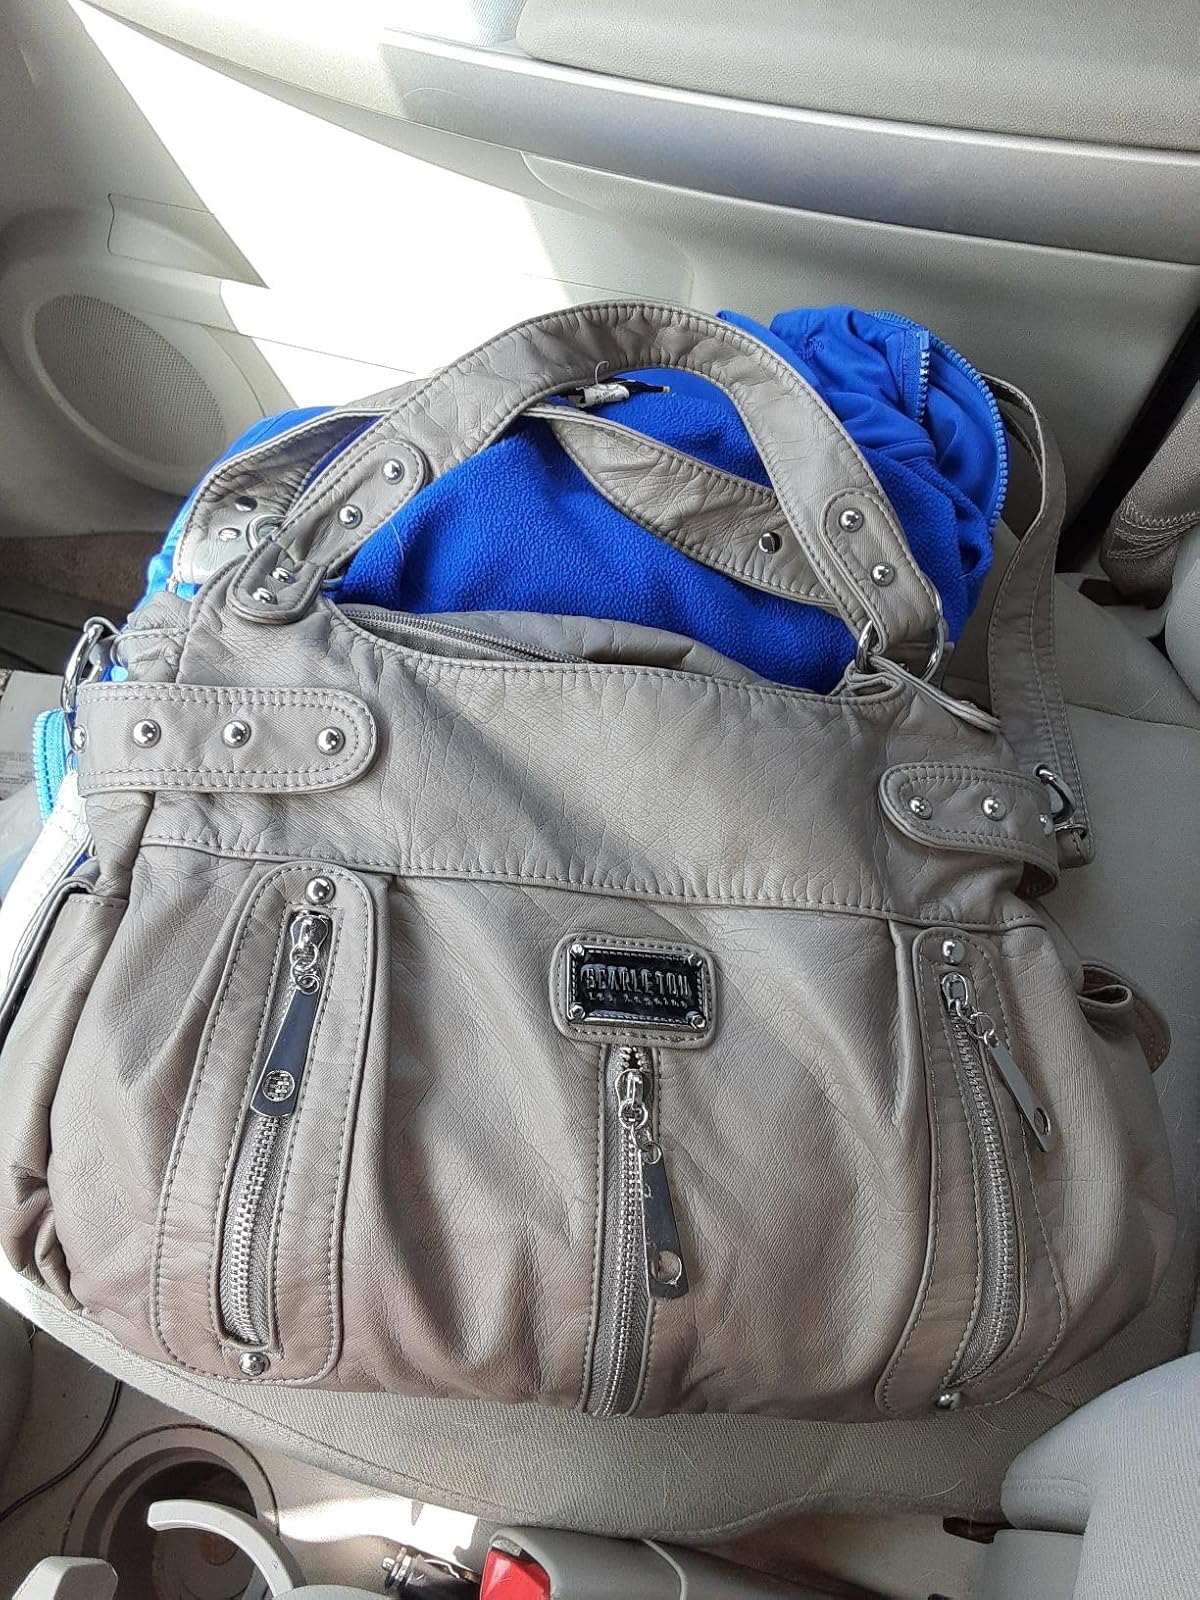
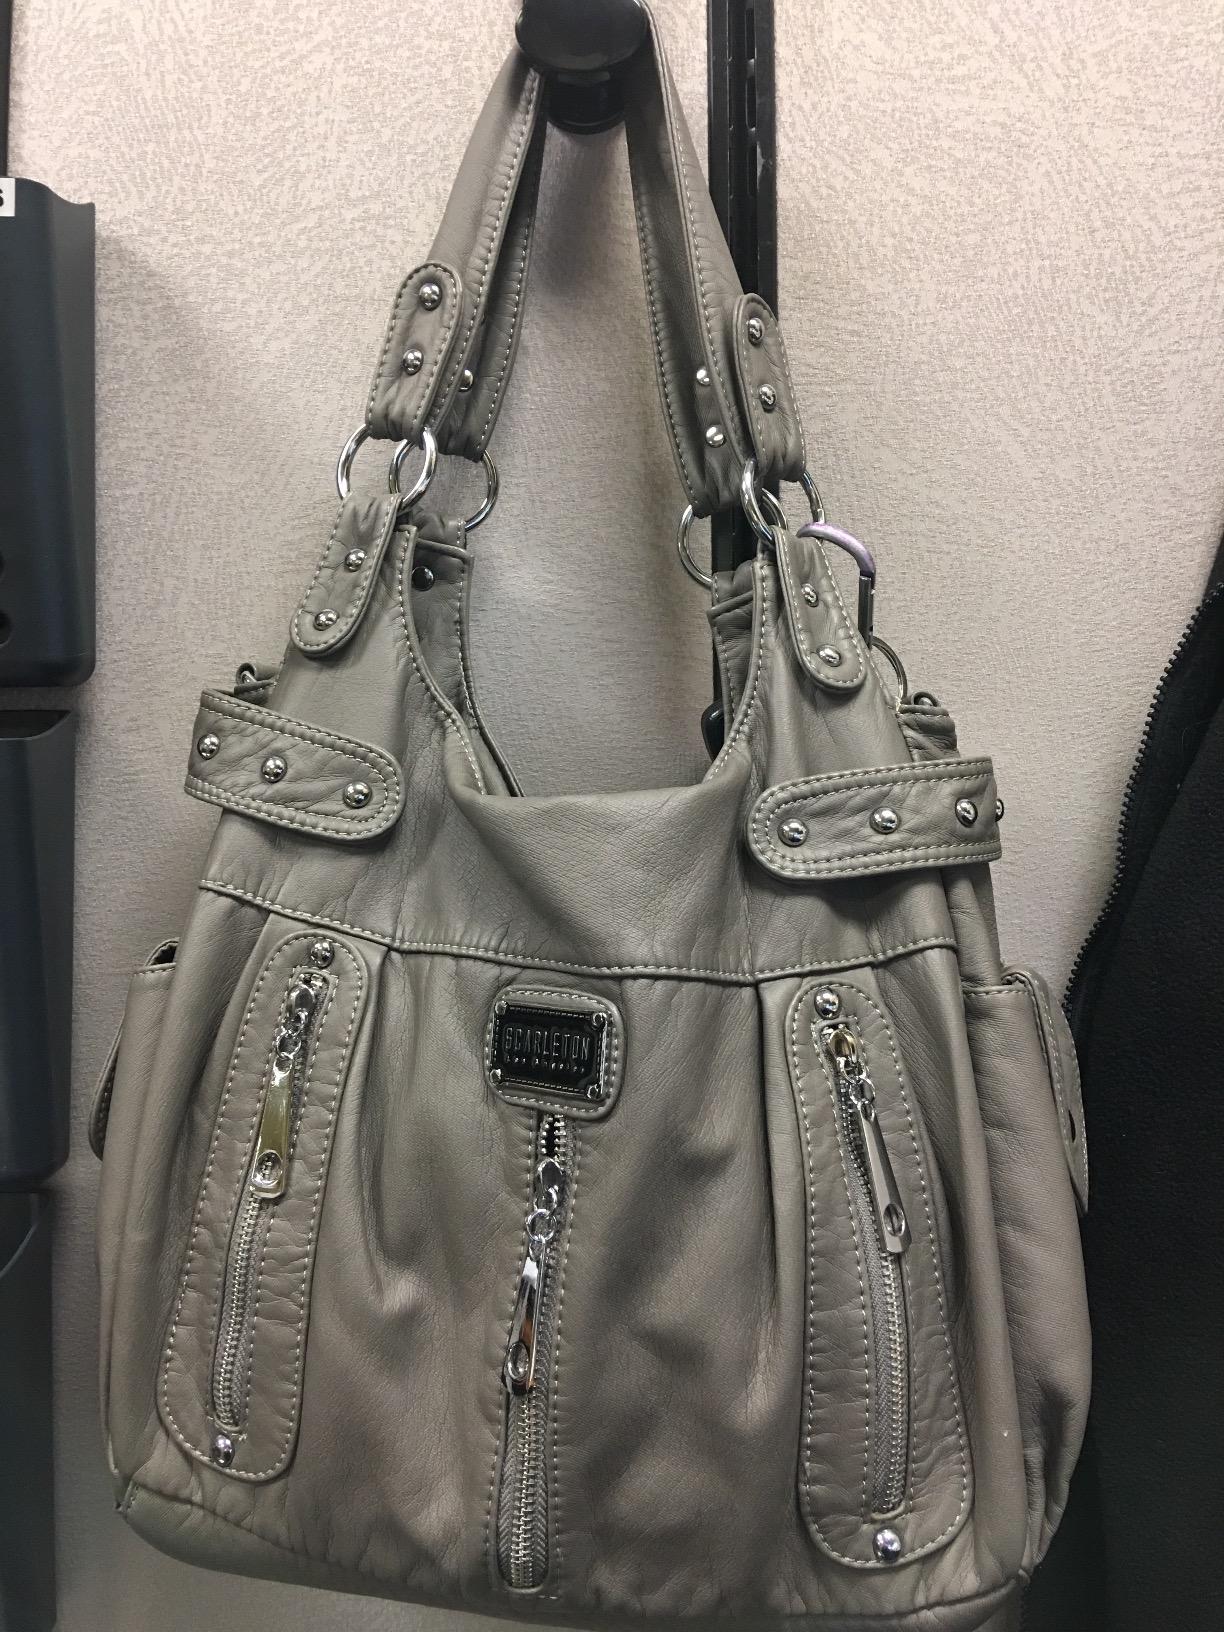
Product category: accessories_handbag
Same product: yes